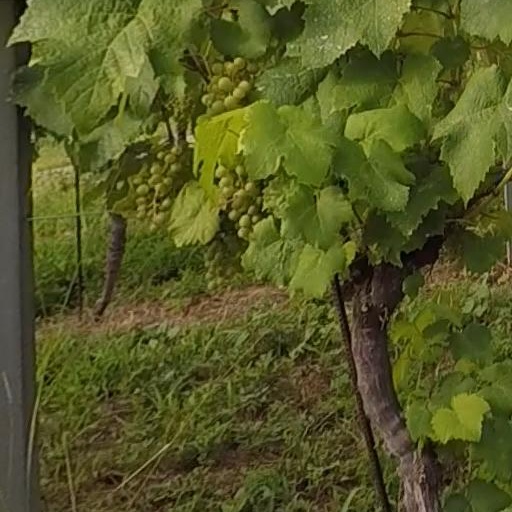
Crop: grape